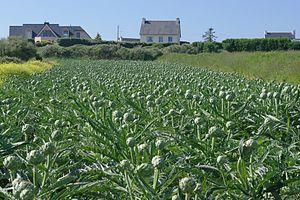
Champ d'artichauts, baie de Pleubian, Côtes d'Armor, France.
L’artichaut est une plante dicotylédone de la famille des Astéracées appartenant au genre Cynara.